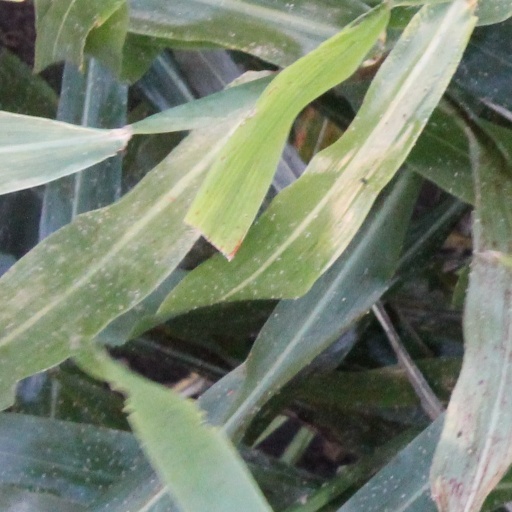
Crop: sorghum